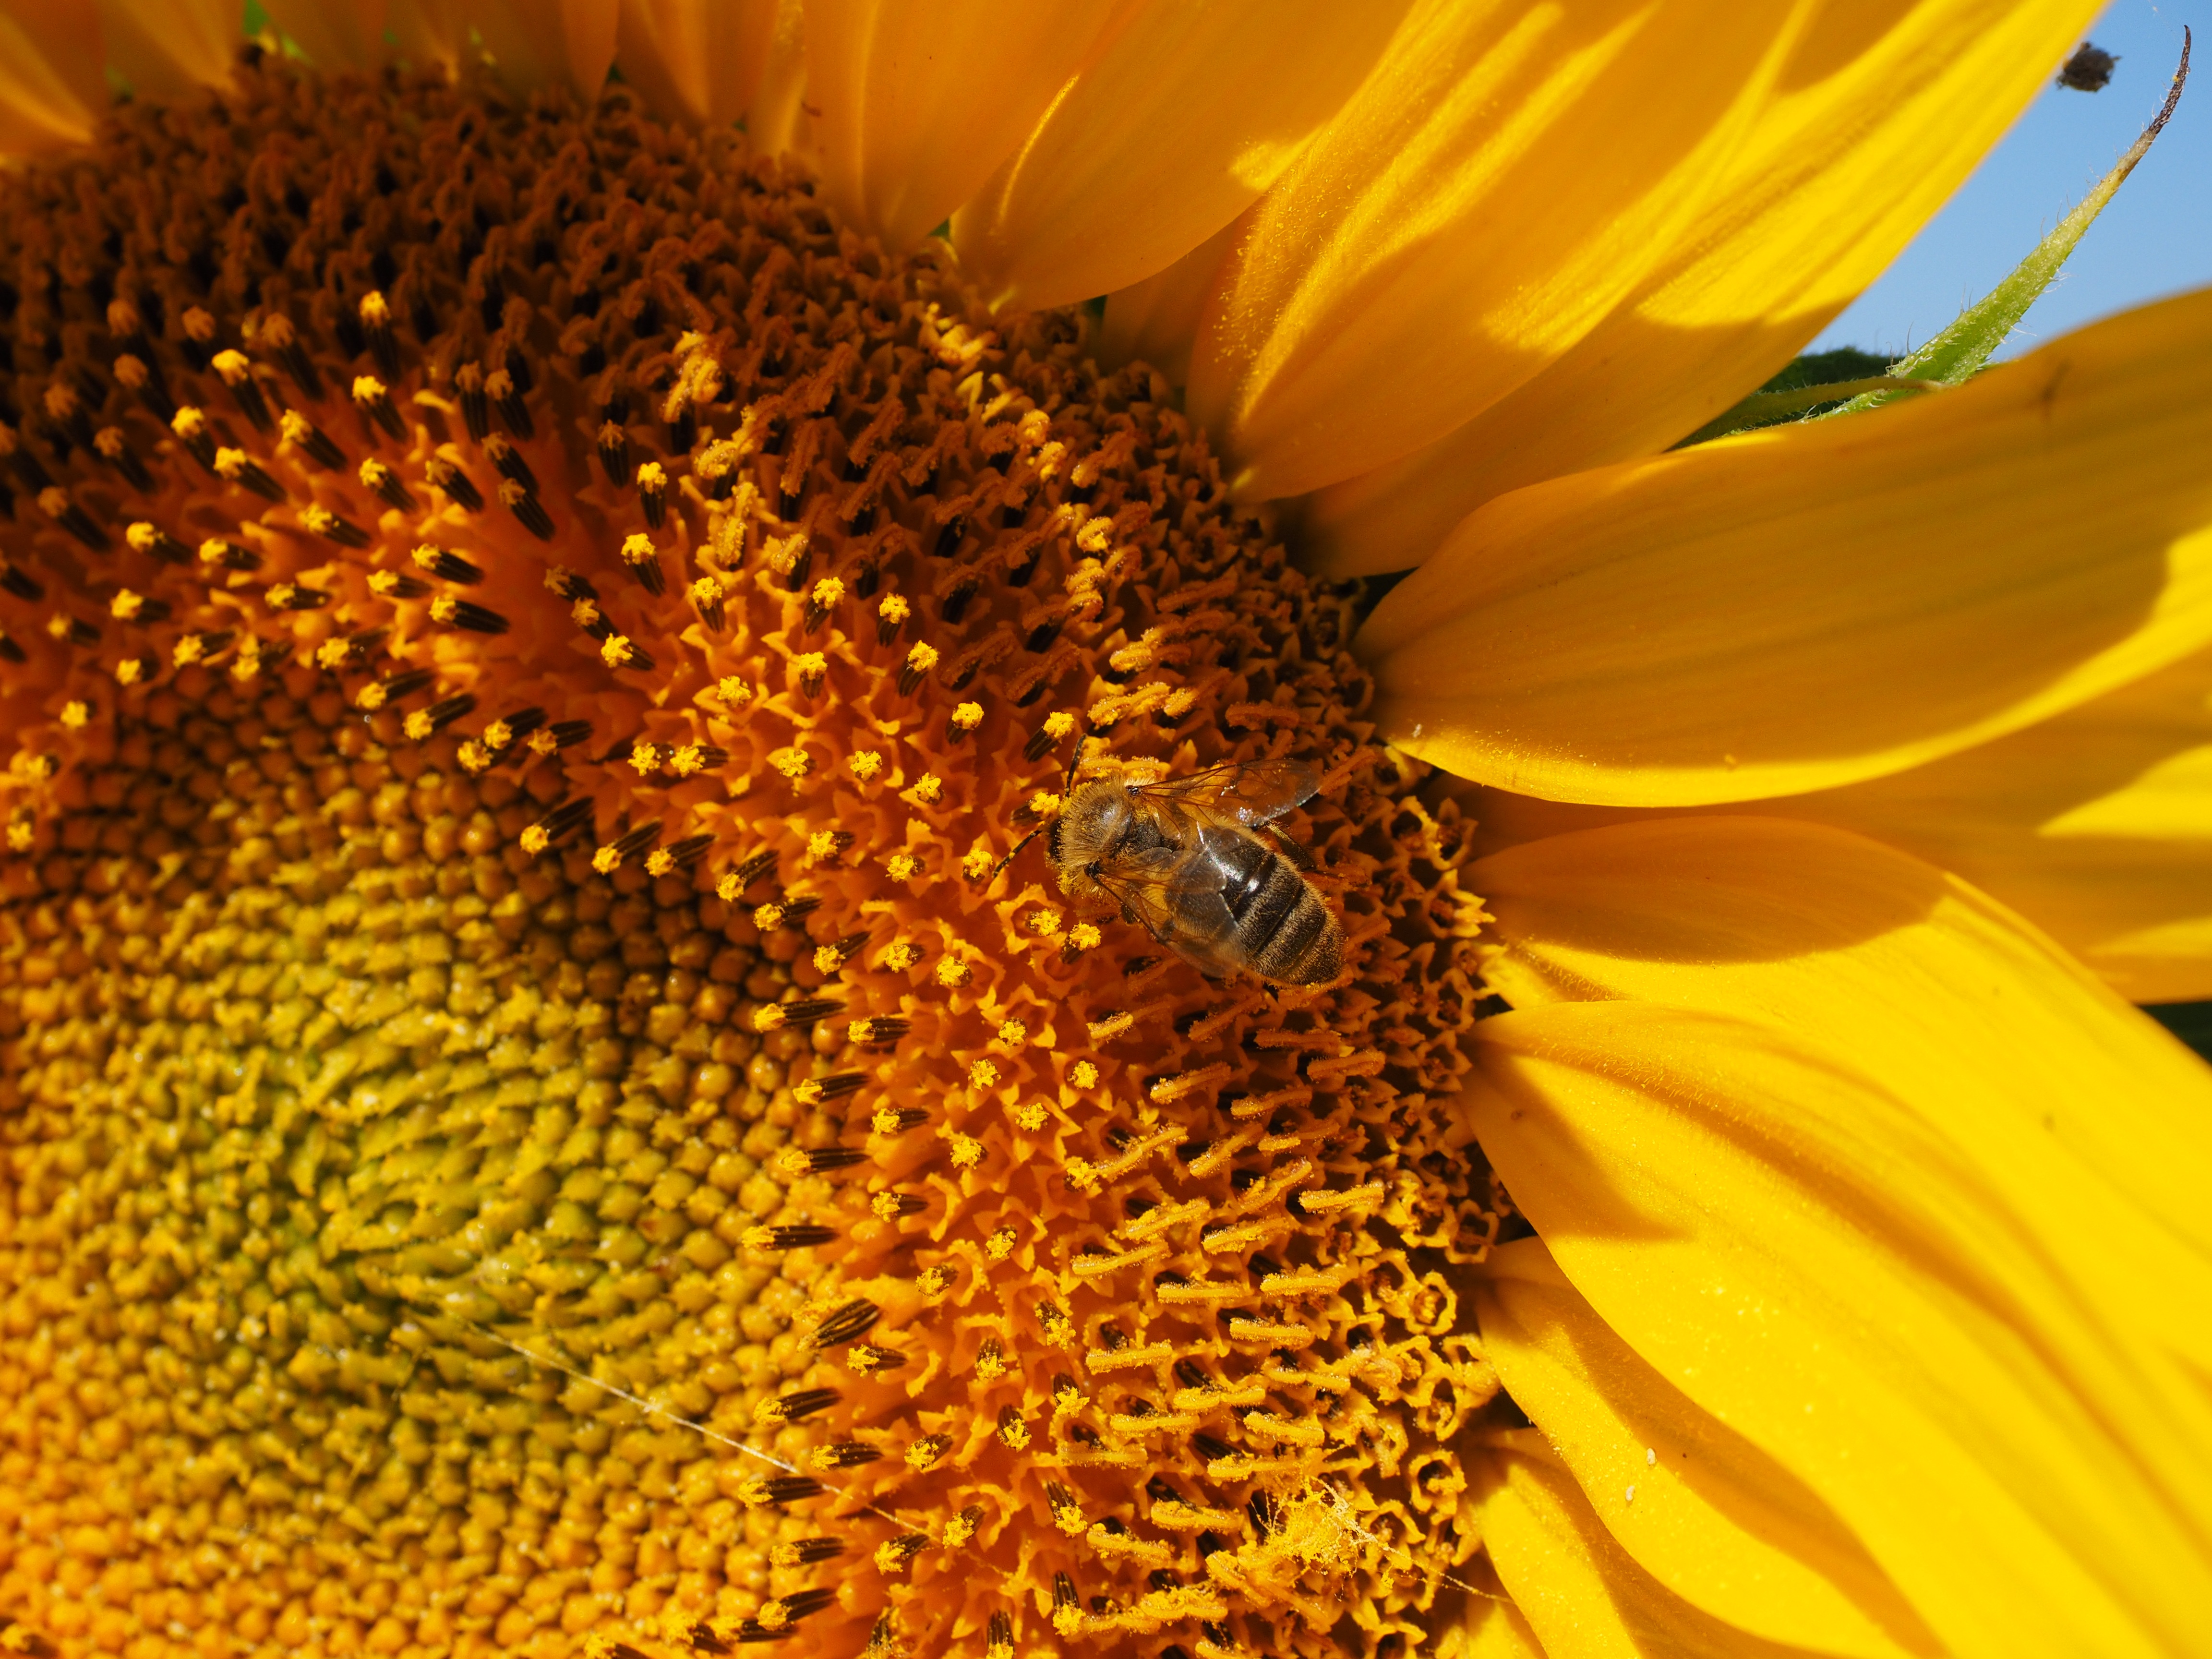
nature, blossom, plant, field, flower, petal, bloom, pollen, produce, insect, macro, botany, colorful, yellow, close, flora, sunflower, close up, sunny, bright, bee, sun flower, beautiful, vegetarian food, collect, nectar, macro photography, inflorescence, flowering plant, honey bee, daisy family, helianthus annuus, tongue flower, tubular flowers, flower basket, sunflower seed, plant stem, land plant